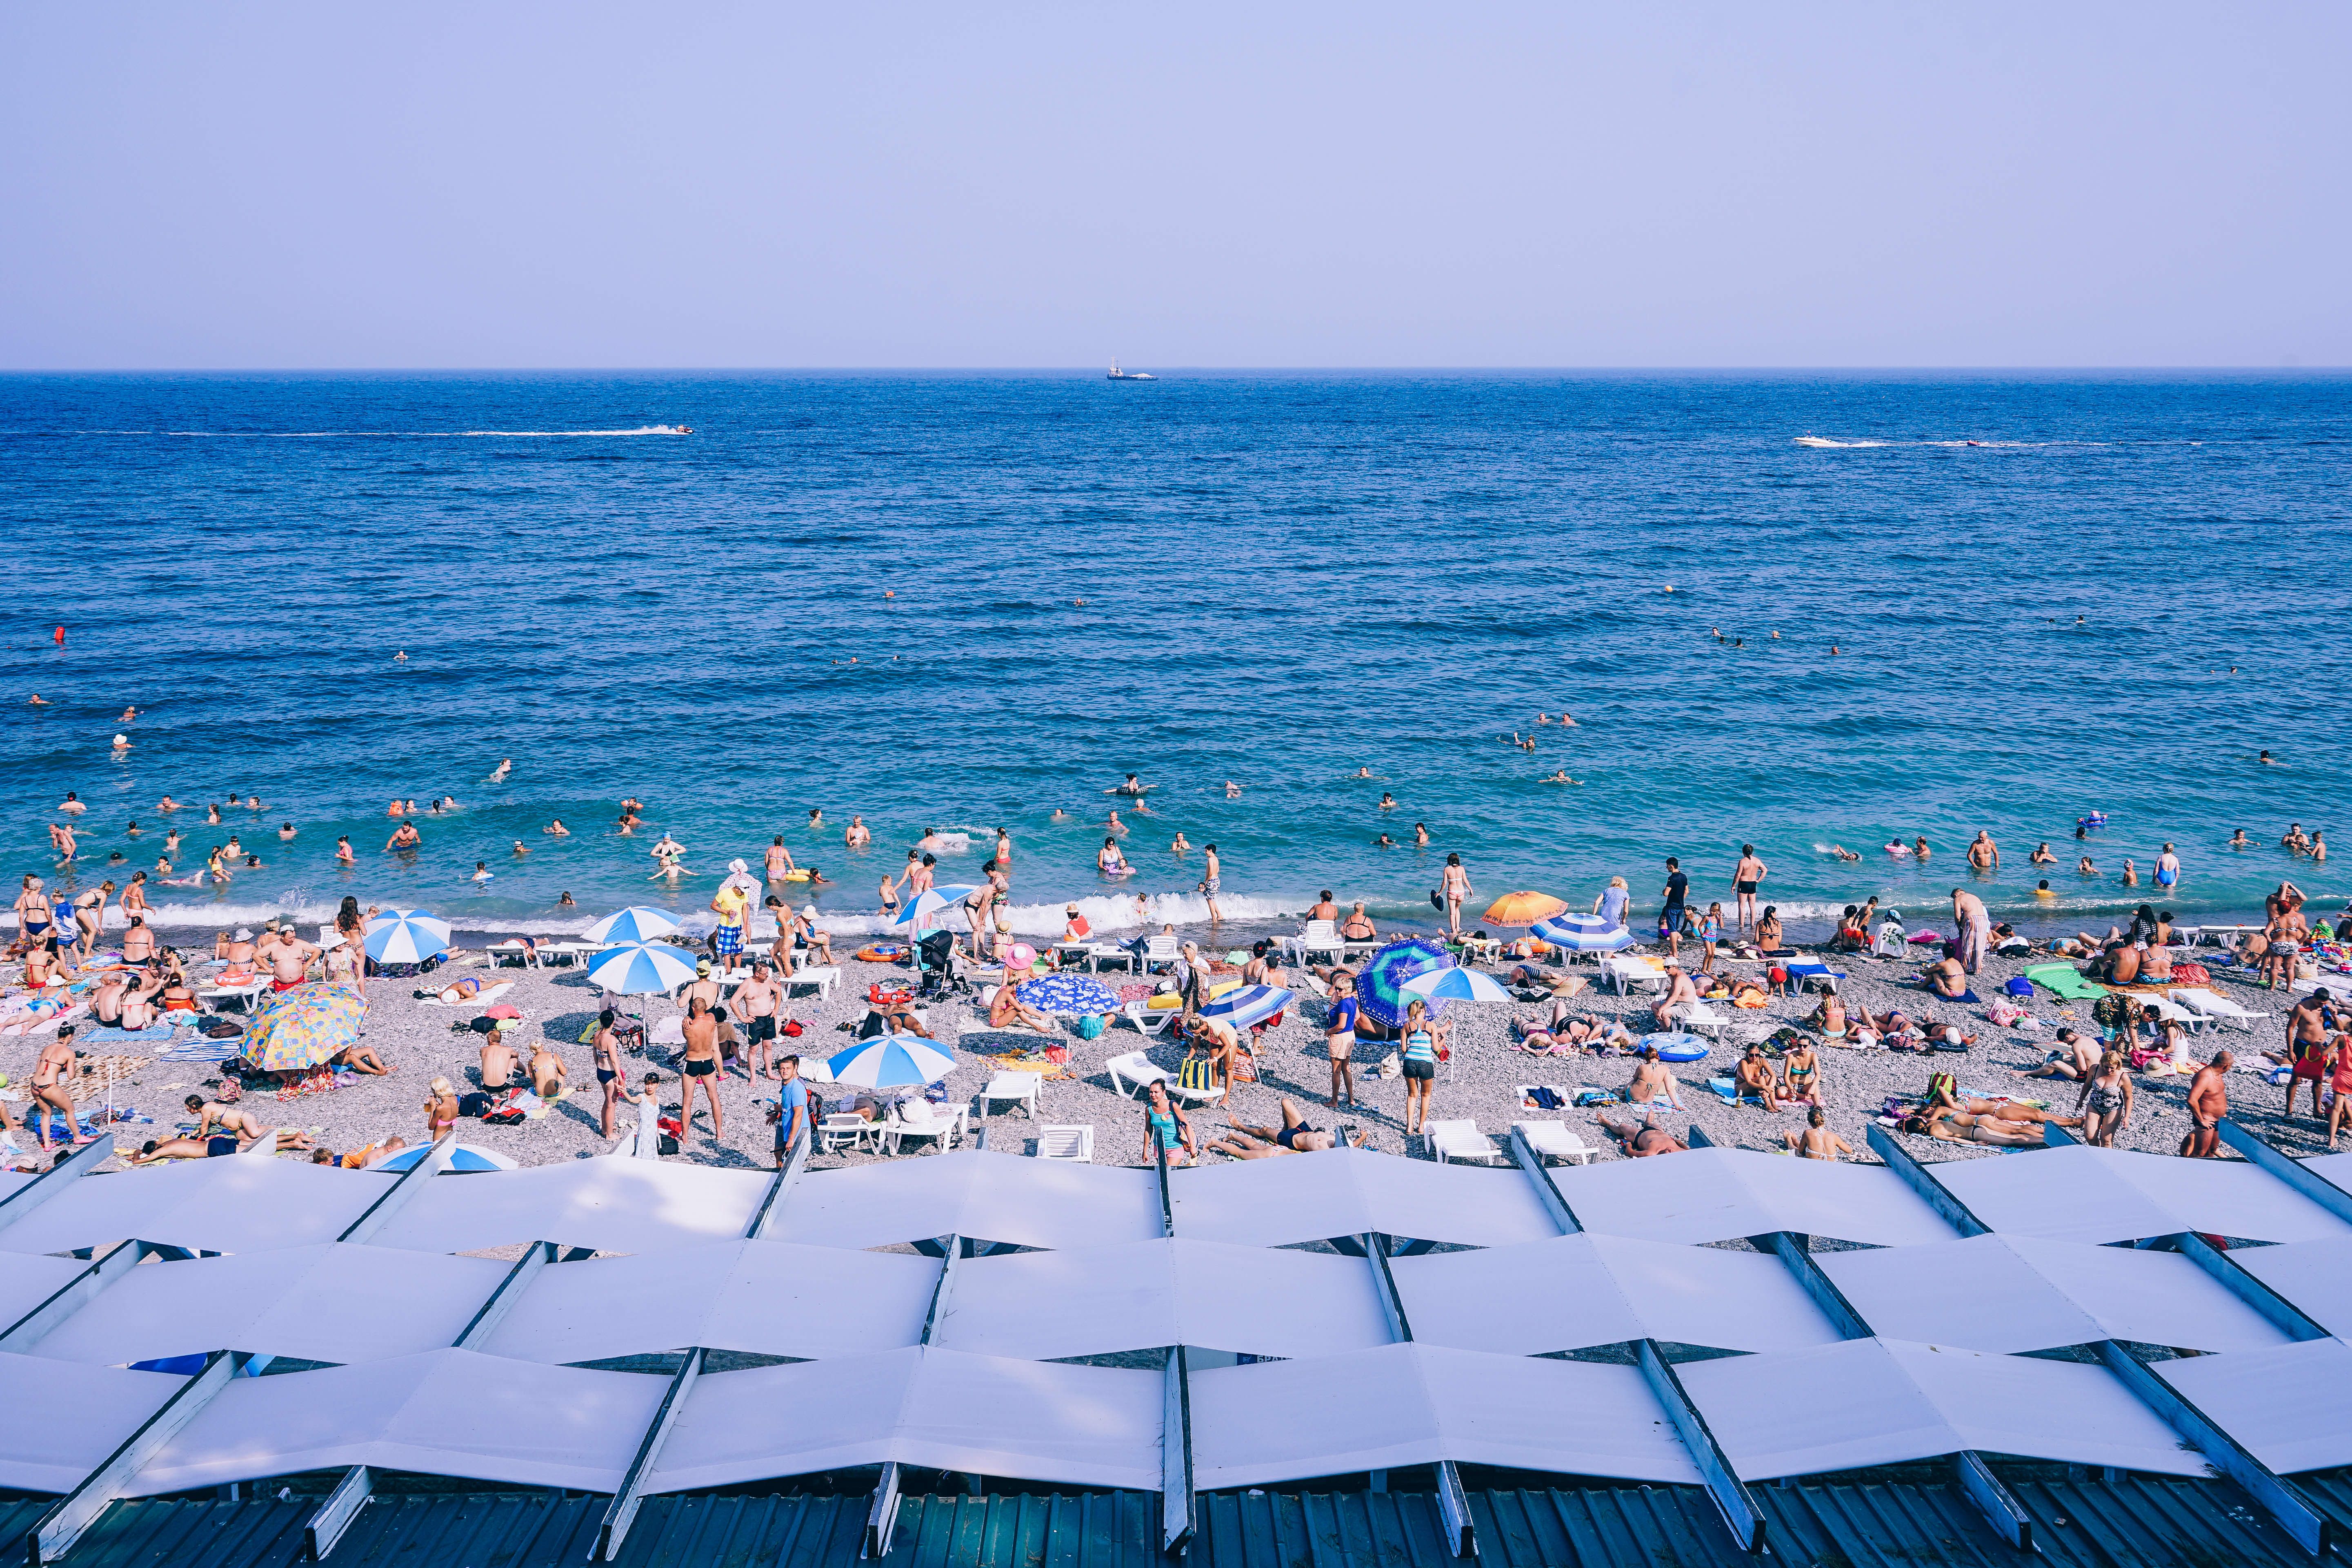
beach, sea, coast, water, sand, ocean, horizon, dock, people, sky, shore, roof, summer, vacation, bay, marina, leisure, seashore, swimming, body of water, outdoors, umbrellas, cape